Alastair Cook

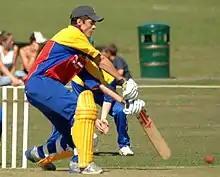
Cook batting in 2005

Having been a member of the Essex Academy since the age of 16, Cook was given his first-class debut for Essex against Nottinghamshire County Cricket Club on leaving school at the end of the 2003 season; put in to field he aided the first dismissal with a catch before scoring just 13 runs in his first innings but pushed Essex to a nine wicket victory with 69 not out in the second. Despite Essex's relegation being assured, Cook still battled away with an opening stand of 122 opposite Will Jefferson in the second innings of his second match, against Warwickshire. In the six innings in which he participated he quickly racked up three half centuries at an average of 47.80.